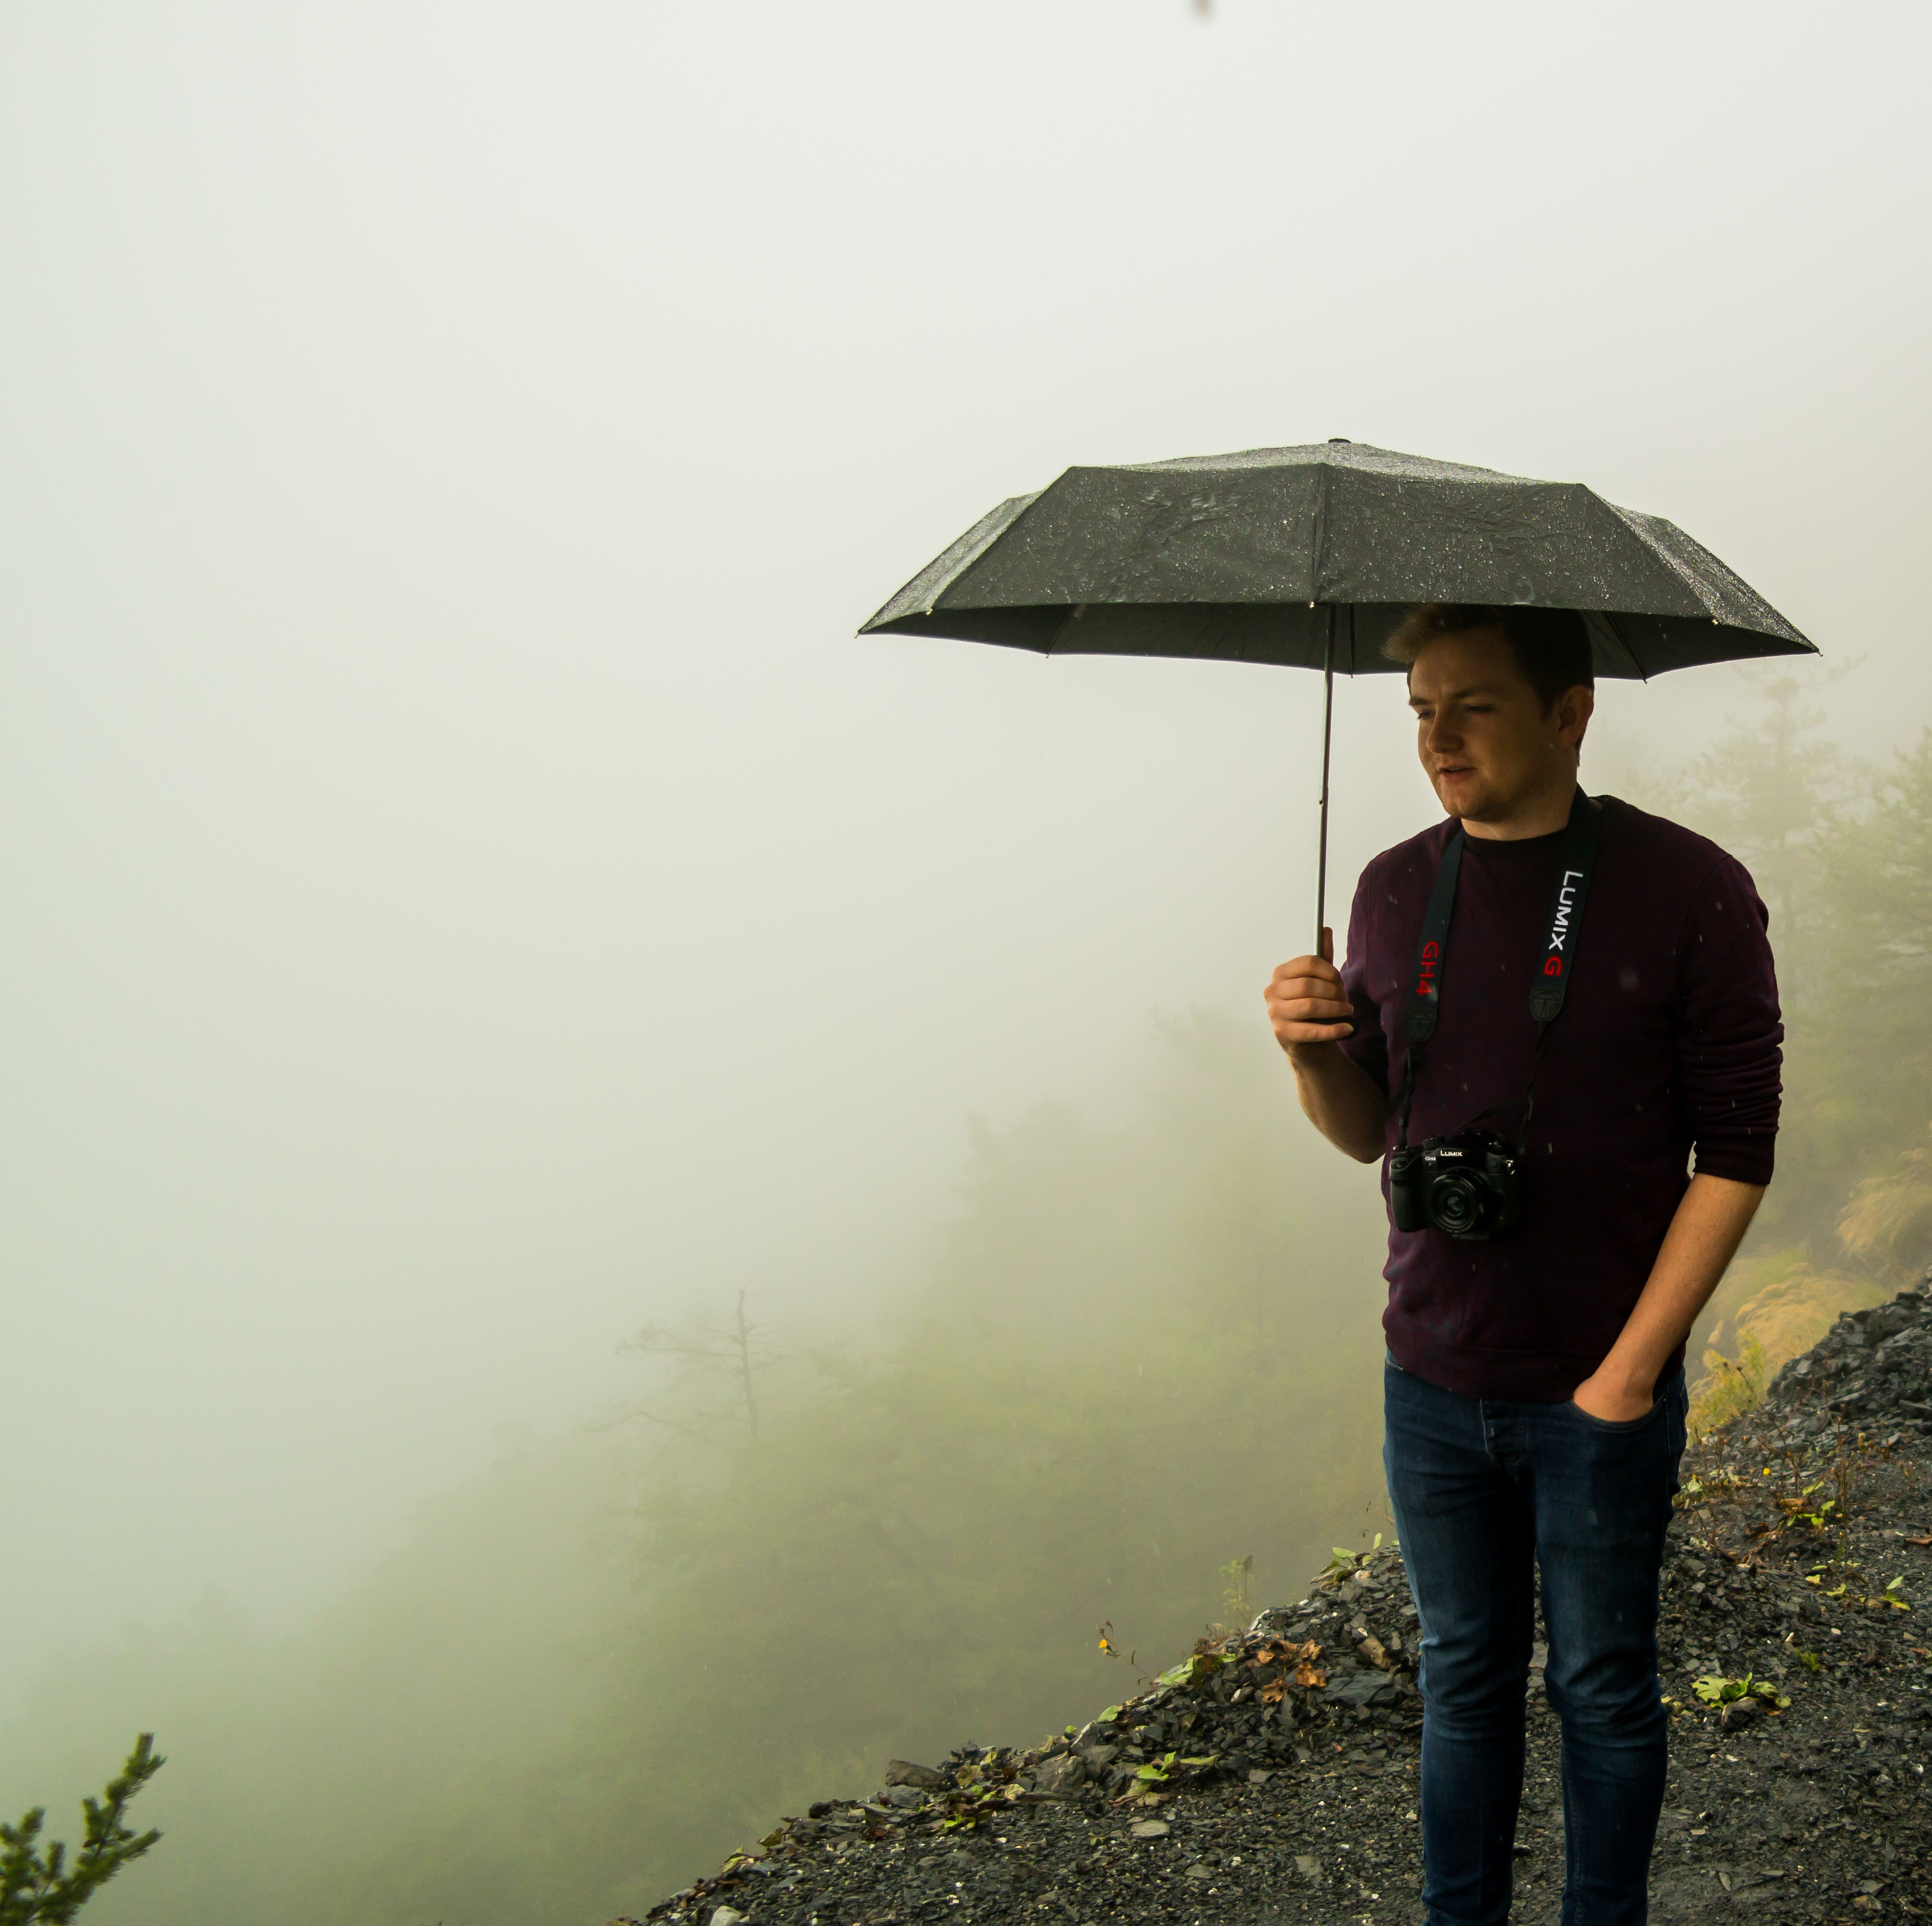
morning, rain, wind, umbrella, weather, season, atmospheric phenomenon, fashion accessory